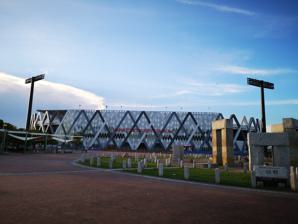
Building: Hanazono Rugby Stadium
Country: Japan
Year built: 1929
Japanese Stadium Higashiosaka Hanazono Rugby Stadium 東大阪市花園ラグビー場 Hanazono Hanazono after renovation Former names Hanazono Rugby Stadium (1929–Before WWII) Hanazono Training Field (During WWII) Hanazono Rugby Stadium (After WWII–1982) Kintetsu Hanazono Rugby Stadium (1982-2015) Location Higashiosaka, Osaka , Japan Coordinates 34°40′8.2″N 135°37′35″E / 34.668944°N 135.62639°E / 34.668944; 135.62639 Owner City of Higashiosaka Capacity 27,346 30,000 (Expansion in 1991) Surface Grass Scoreboard Yes Construction Opened 22 November 1929 ; 95 years ago ( 1929-11-22 ) Renovated 2018 Expanded 1991 Construction cost ¥ 7.2 billion (Renovation in 2018 ) Tenants Kintetsu Liners (1929-present) FC Osaka (2023–present) 2019 Rugby World Cup All-Japan Rugby Football Championship All-Japan University Rugby Championship Kansai University Rugby Football League National High School Rugby Tournament Website Official website The Hanazono Rugby Stadium ( 東大阪市花園ラグビー場 , Higashiōsaka-shi Hanazono Ragubī-ba ) in Higashiosaka is the oldest rugby union stadium in Japan specifically dedicated to rugby. Its location is next to Hanazono Central Park (花園中央公園, Hanazono Chūō Kōen ). Owned by the City of Higashiosaka, it opened in 1929 with a capacity of 27,346. It is the stage for the annual National High School Rugby Tournament held every year at the end of December and has hosted important international, Top League games. Hanazono is the home of the Kintetsu Liners rugby union team and J. League club, FC Osaka . The stadium was selected as one of the venues for 2019 Rugby World Cup (Japan) which was the first Rugby World Cup to be held in Asia. World record On May 14, 2006 Daisuke Ohata broke the record for the most overall tries in test matches at Hanazono with a hat-trick for Japan against Georgia. The previous record holder was David Campese . Football It hosted the J1 League game between Cerezo Osaka and Nagoya Grampus Eight played there on May 8, 1999. FC Osaka hosted stadium in J3 League on 18 march 2023 against relegated team from J2 in last season Iwate Grulla Morioka after full calendar of J3 match in 20 January 2023. Renovation The stadium underwent a large scale renovation during 2017-18 to increase facilities in preparation for the Rugby World Cup. On 26 October 2018, Hanazono hosted an international fixture between Japan national rugby union team and World XV in celebration of the completion. 2019 Rugby World Cup matches Date Time (JST) Team #1 Res. Team #2 Round Attendance 22 September 2019 14:15 Italy 47–22 Namibia Pool B 20,354 28 September 2019 13:45 Argentina 28–12 Tonga Pool C 21,971 3 October 2019 14:15 Georgia 10–45 Fiji Pool D 21,069 13 October 2019 14:45 United States 19–31 Tonga Pool C 22,012 See also Hanazono before the renovation. Hanazono after the renovation. Chichibunomiya Rugby Stadium Level-5 stadium National Stadium (Tokyo, 1958) J.League Japan national rugby union team Top League 2007–08 Top League Higashi-Hanazono Station – Kintetsu Nara Line List of stadiums in Japan Lists of stadiums References